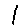
Label: 1